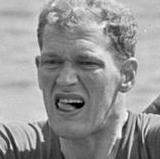
Age: 25